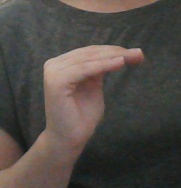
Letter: haa